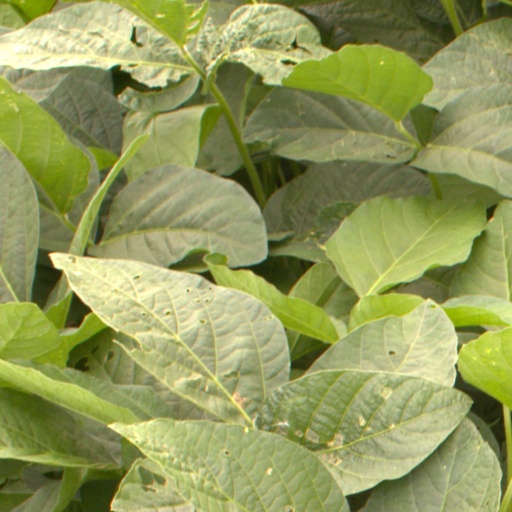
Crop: soybean